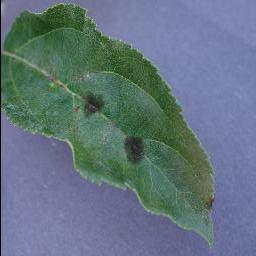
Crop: apple
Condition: scab